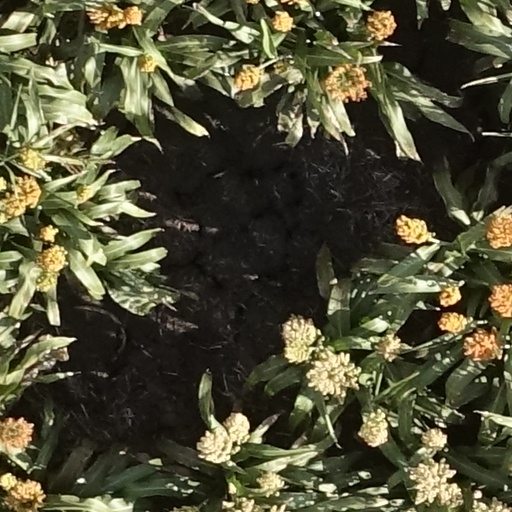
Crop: sorghum